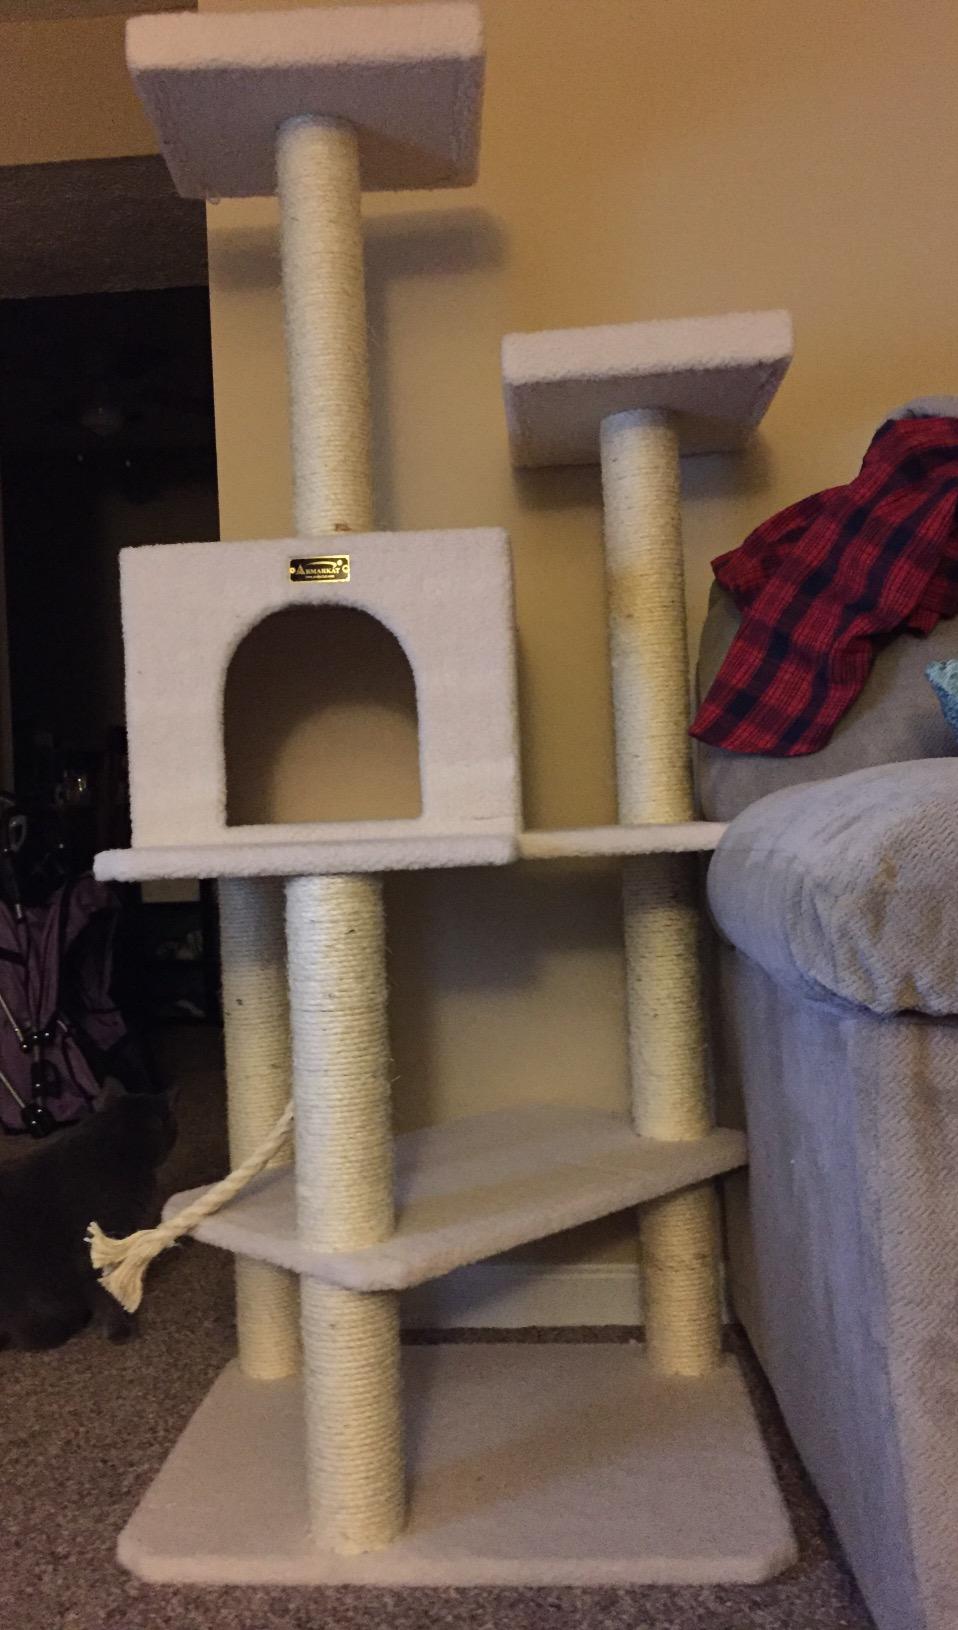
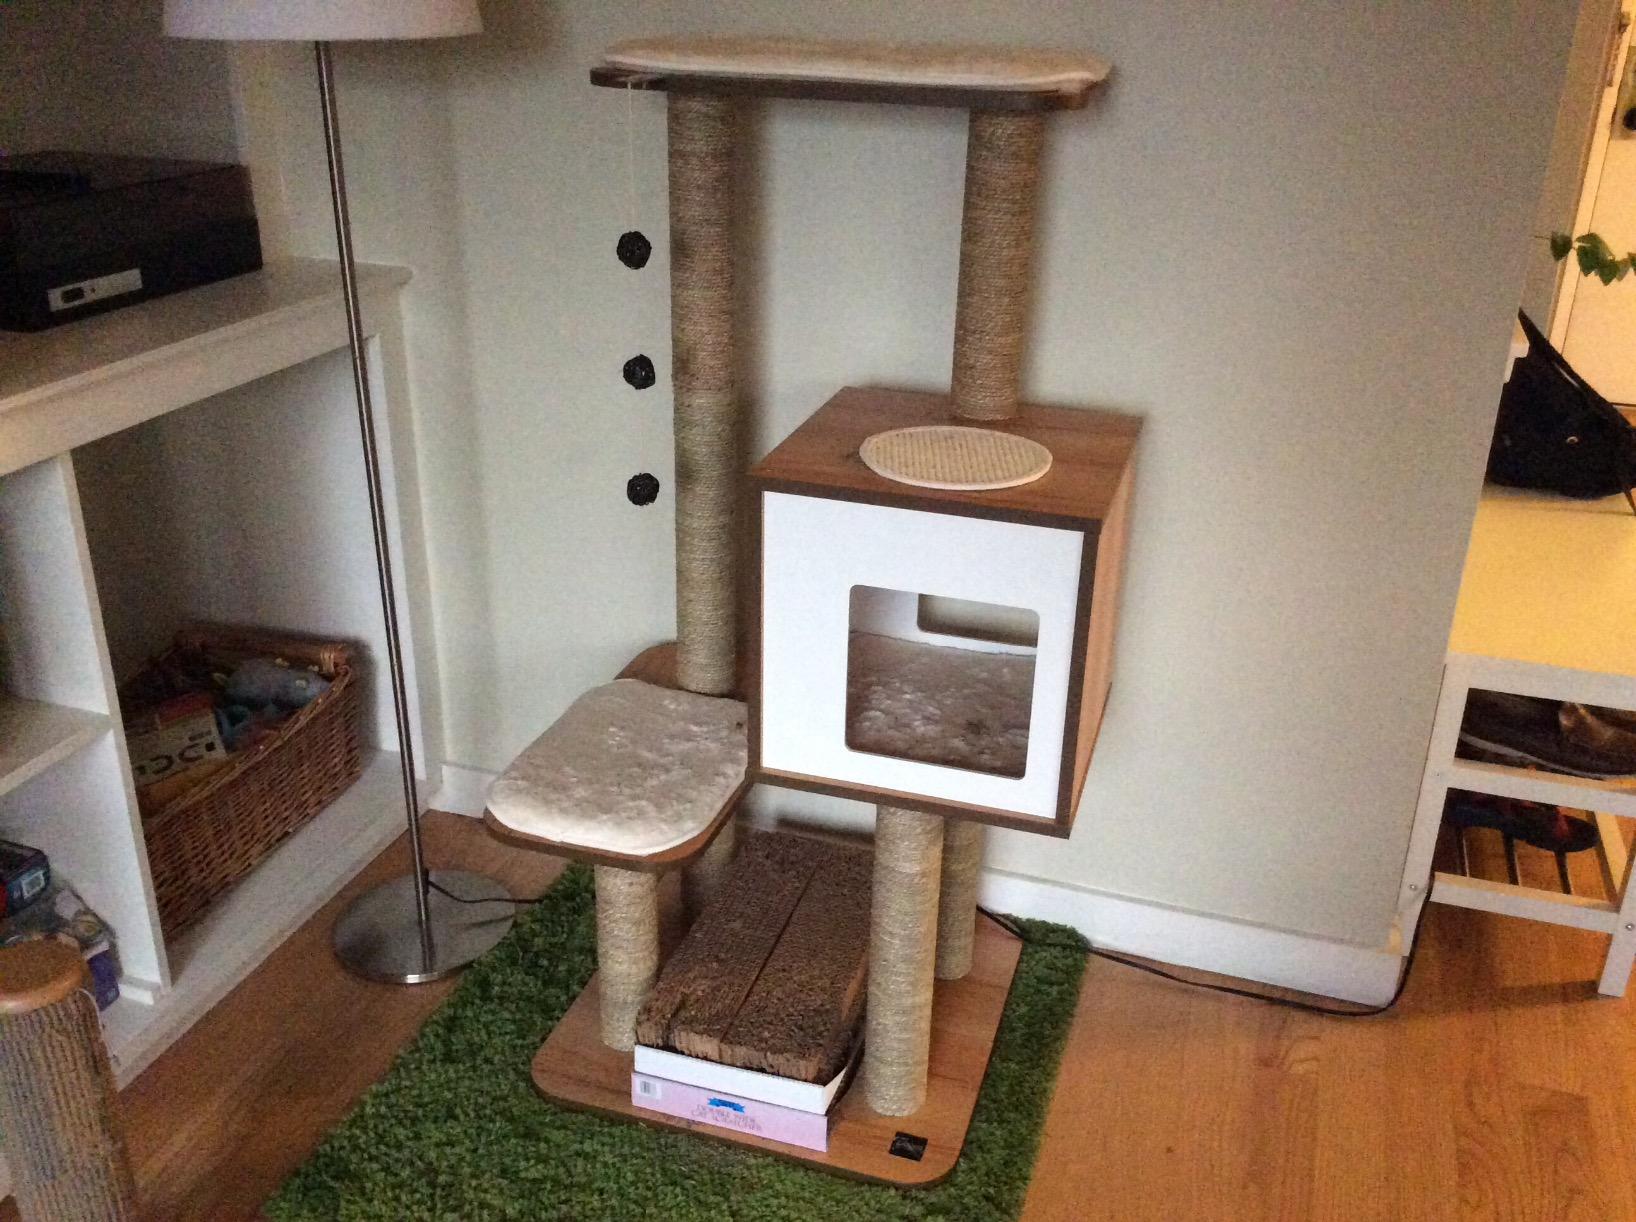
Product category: items_cat tree
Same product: no